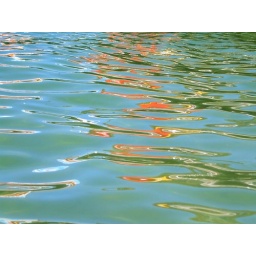
reflections in the water off balmoral beach